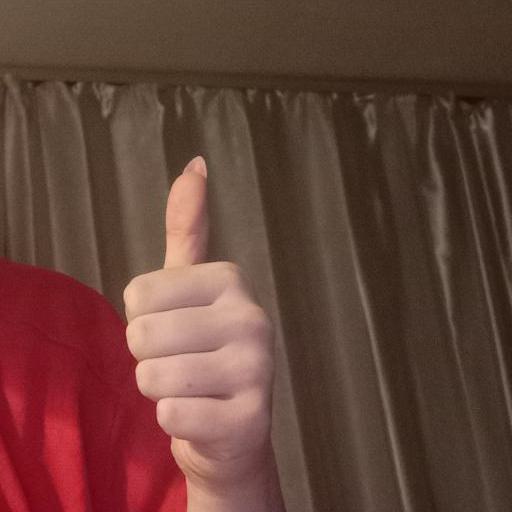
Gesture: like